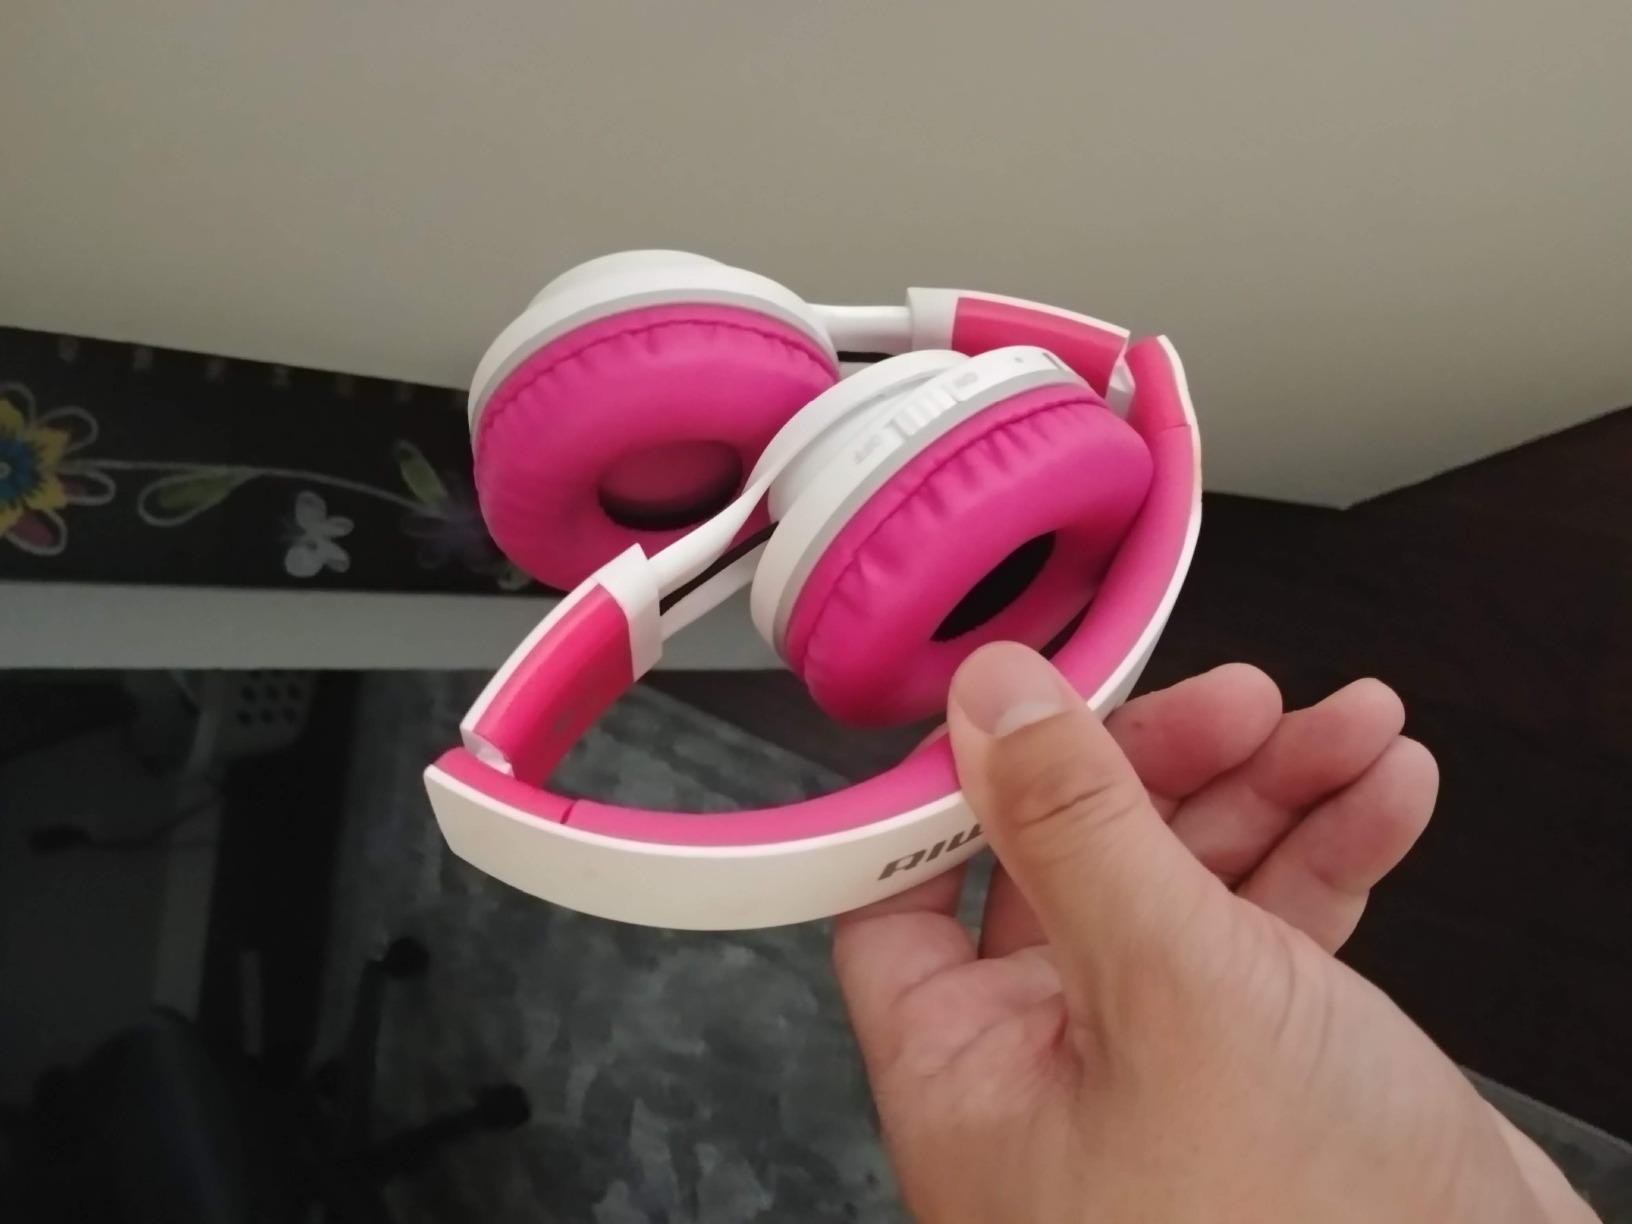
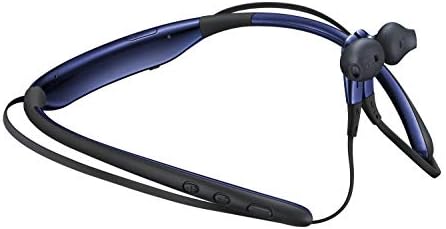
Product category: headphones
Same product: no